Henry Hall (skier)

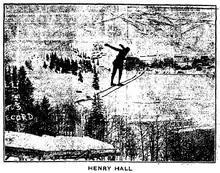
Henry Hall in 1920

With his brothers he started the Detroit Ski Club. Hall built ski jumps in 1923 at Northville, Michigan, in 1926 at Rochester, Michigan, and in 1936 at Brighton, Michigan.